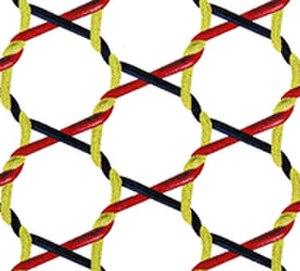
Structure du tulle bobin